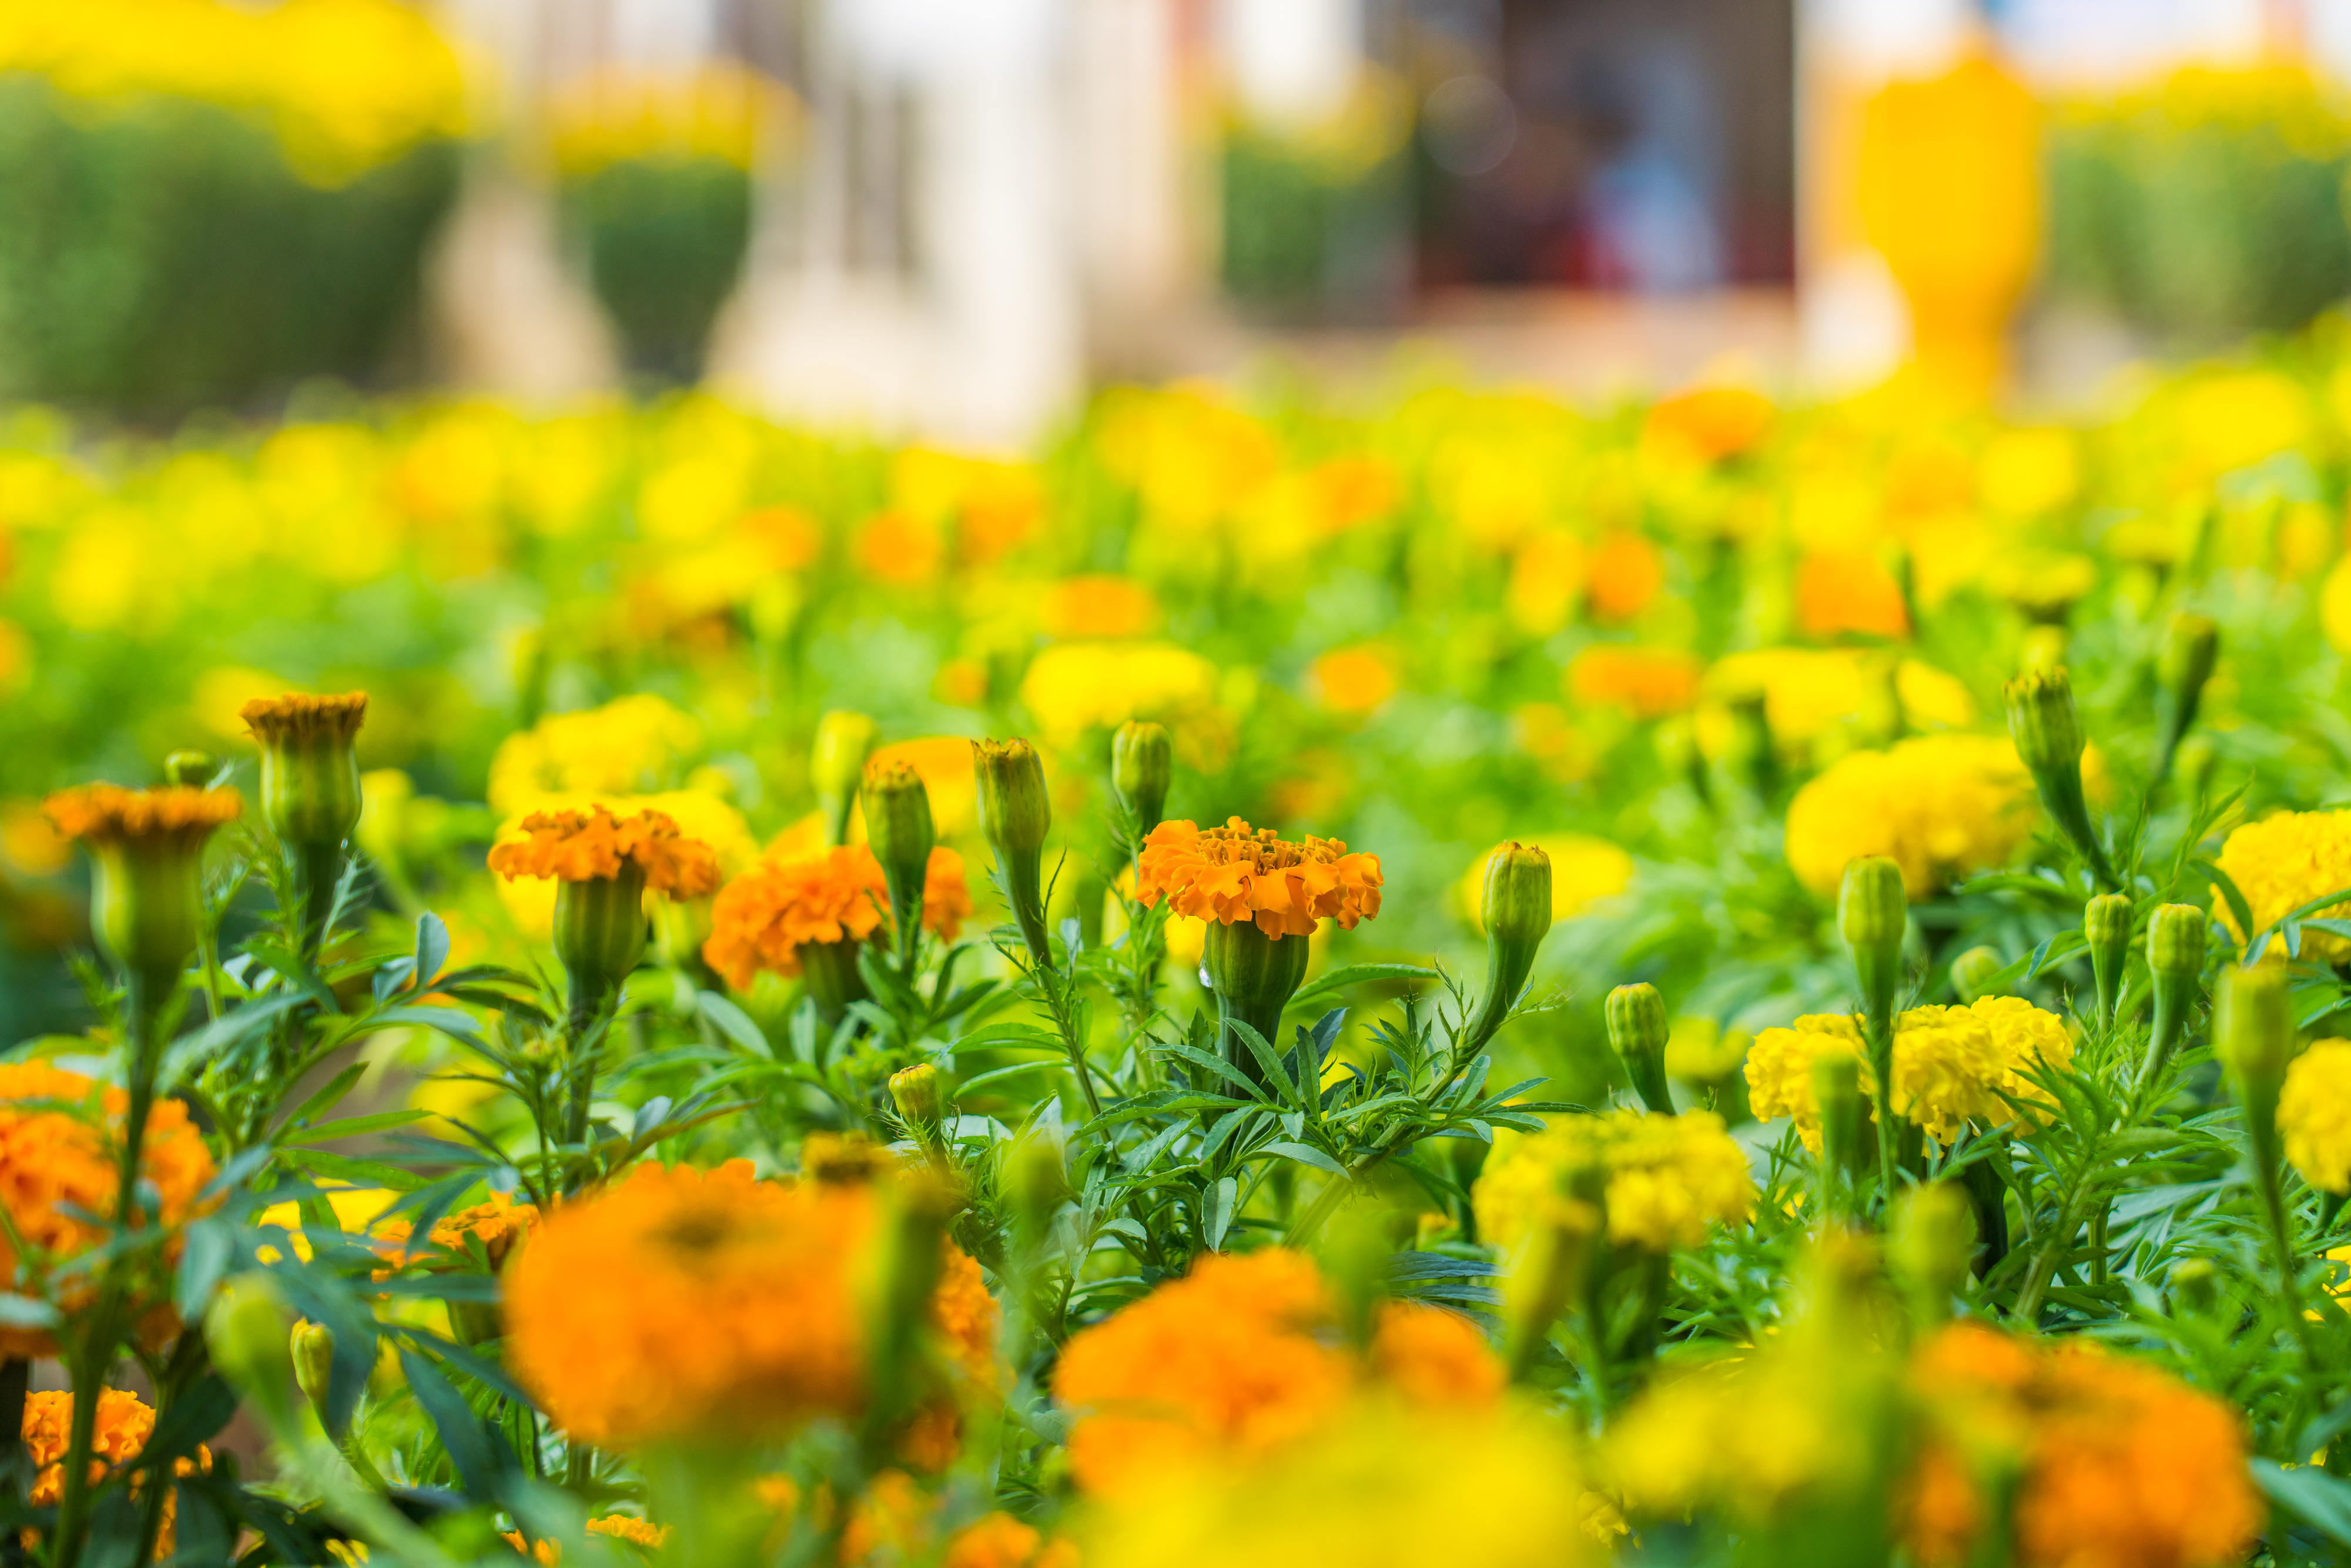
vietnam, chrysanthemum, yellow, orange, landscape, sunlight, flower, petal, plantation, flowering plant, spring, annual plant, wildflower, garden, herbaceous plant, meadow, field, plant stem, Pedicel, perennial plant, Forb, pollen, calendula, tagetes, daisy family, tansy